Whey

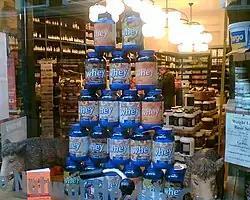
Containers of whey protein being sold at a health food store

Whey protein is commonly marketed as a dietary supplement, and various health claims have been attributed to it in the alternative medicine community. Although whey proteins are responsible for some milk allergies, the major allergens in milk are the caseins.